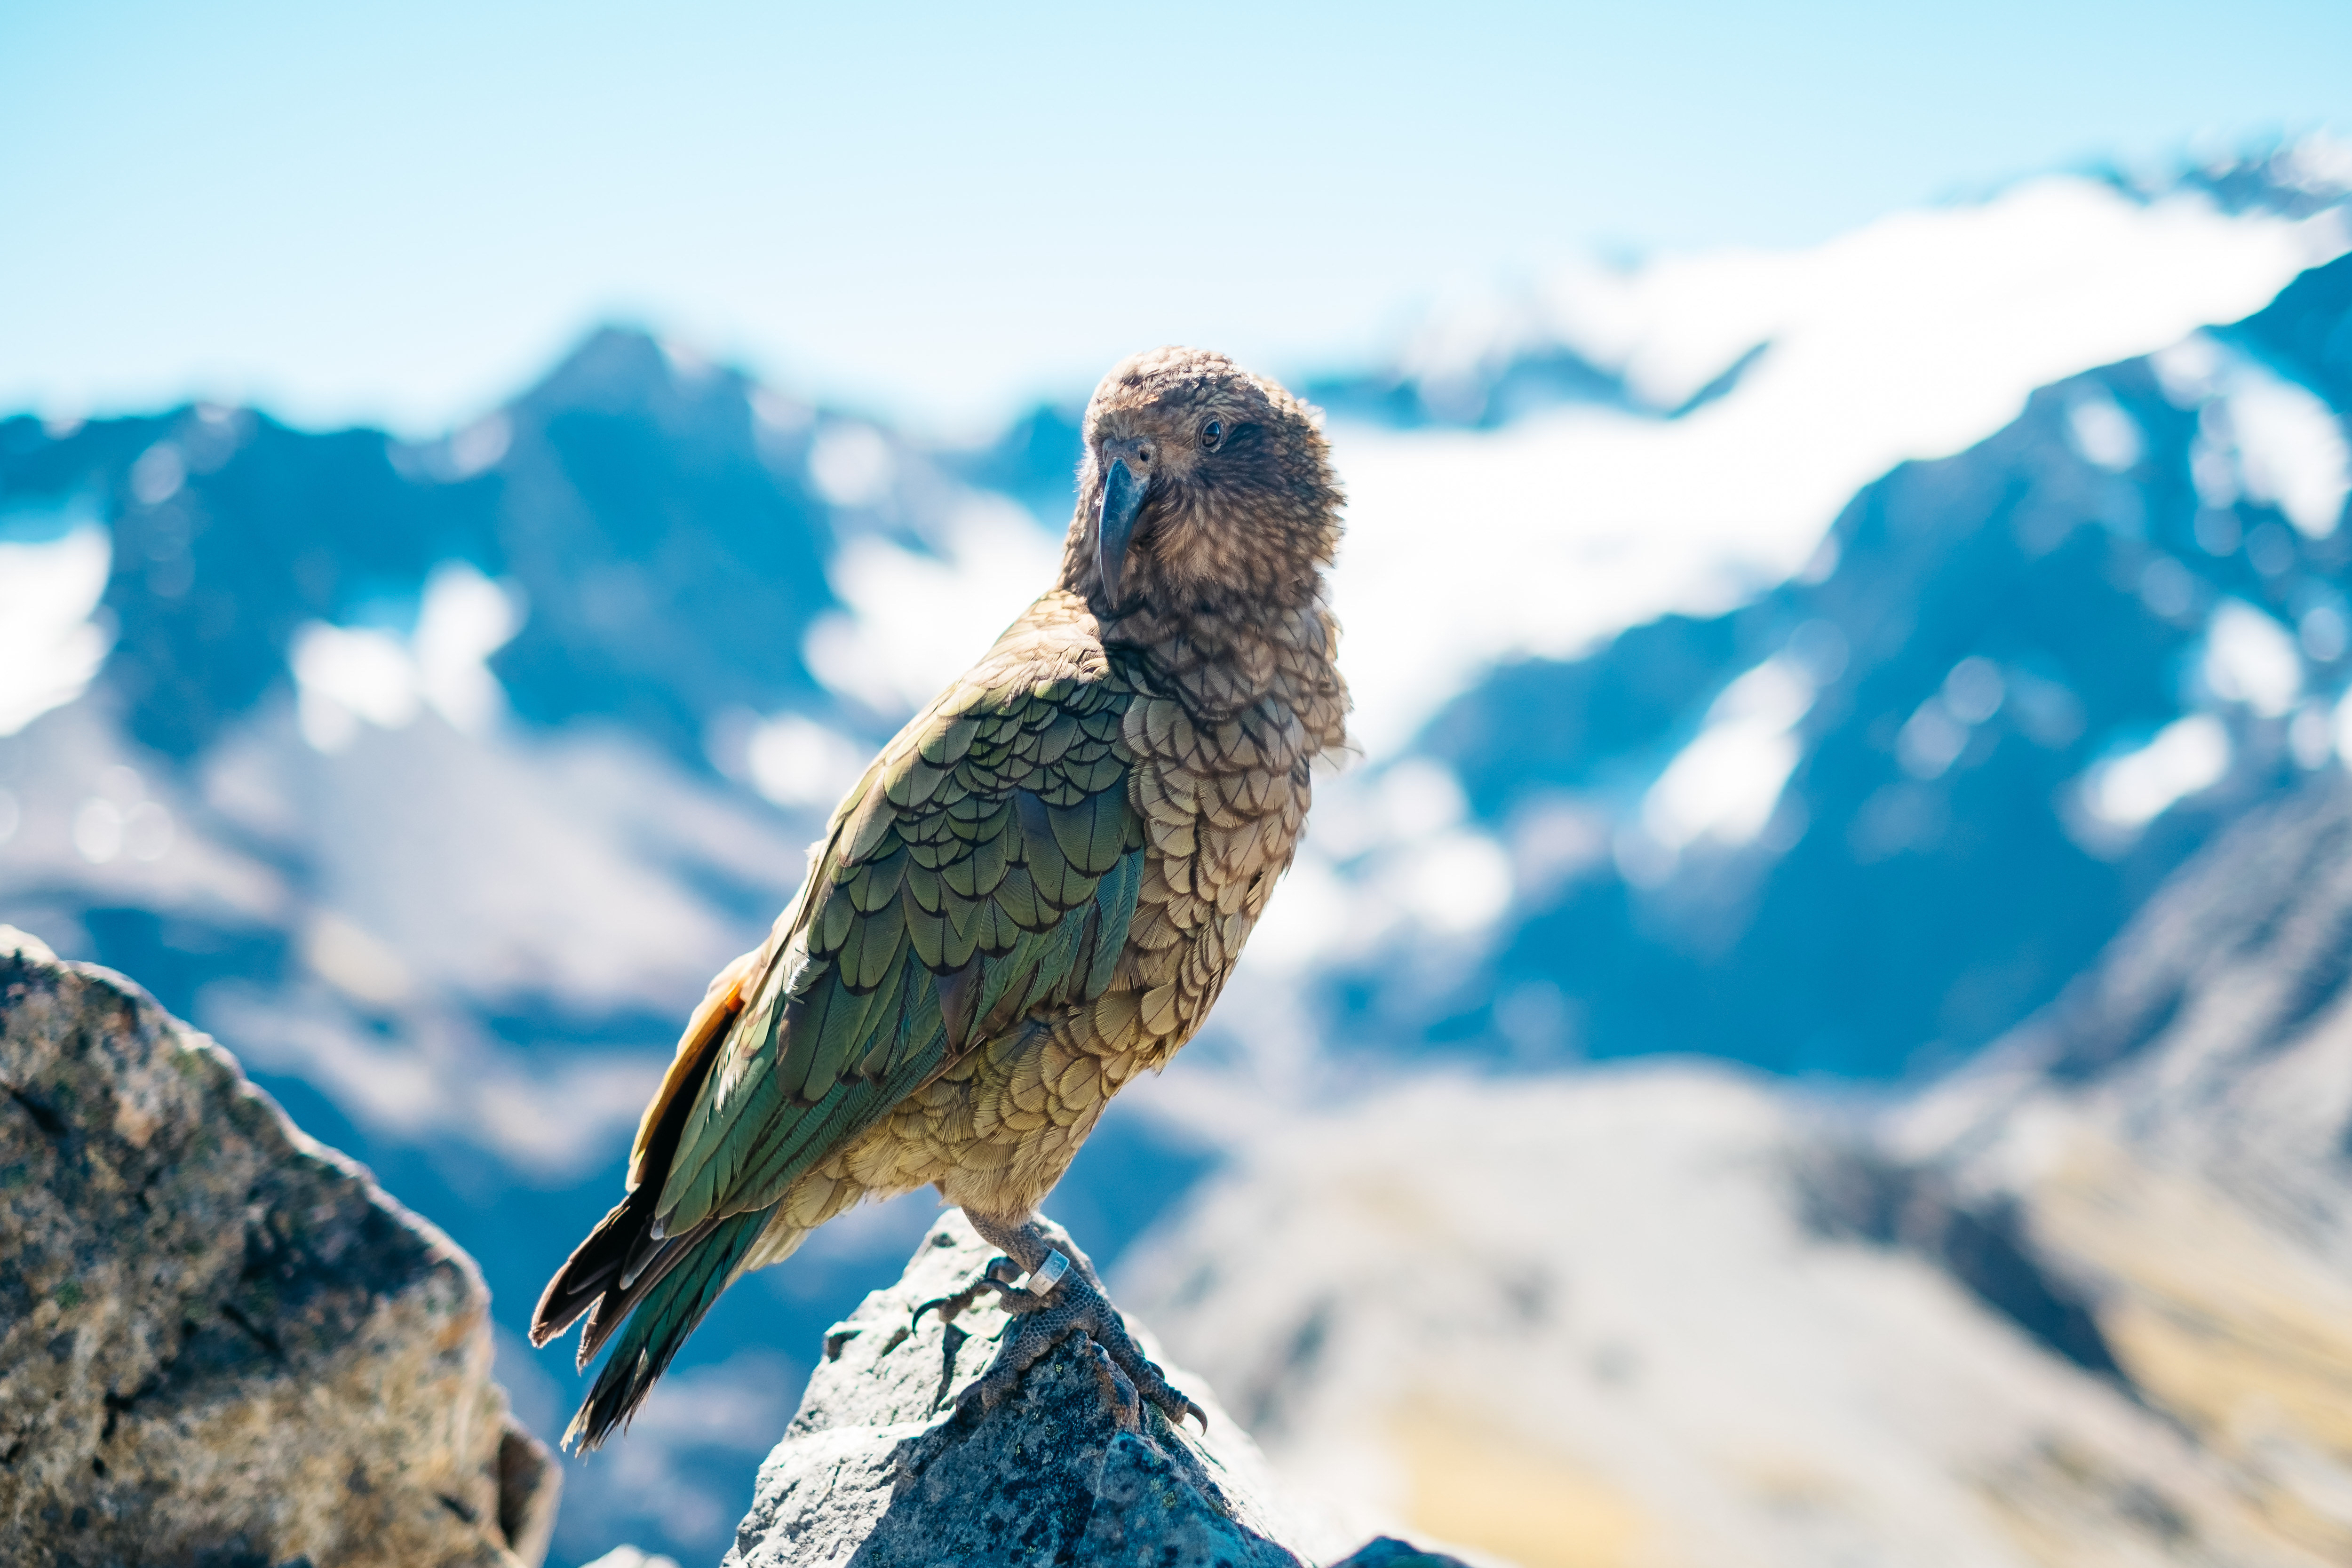
nature, mountain, snow, bird, wildlife, beak, eagle, feather, fauna, bird of prey, vertebrate